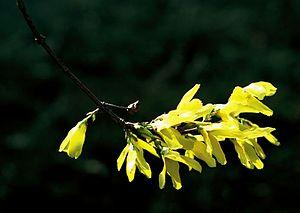
Le genre Forsythia est un genre d'arbustes rustiques de la famille des Oleaceae, reconnus en général par leur abondante floraison ornementale jaune d'or, qui se produit parmi les premières de l'année en fin d'hiver et début de printemps de l'hémisphère nord. Leur limbe est dit composé de plusieurs folioles, ovale, doublement denté et alterne.